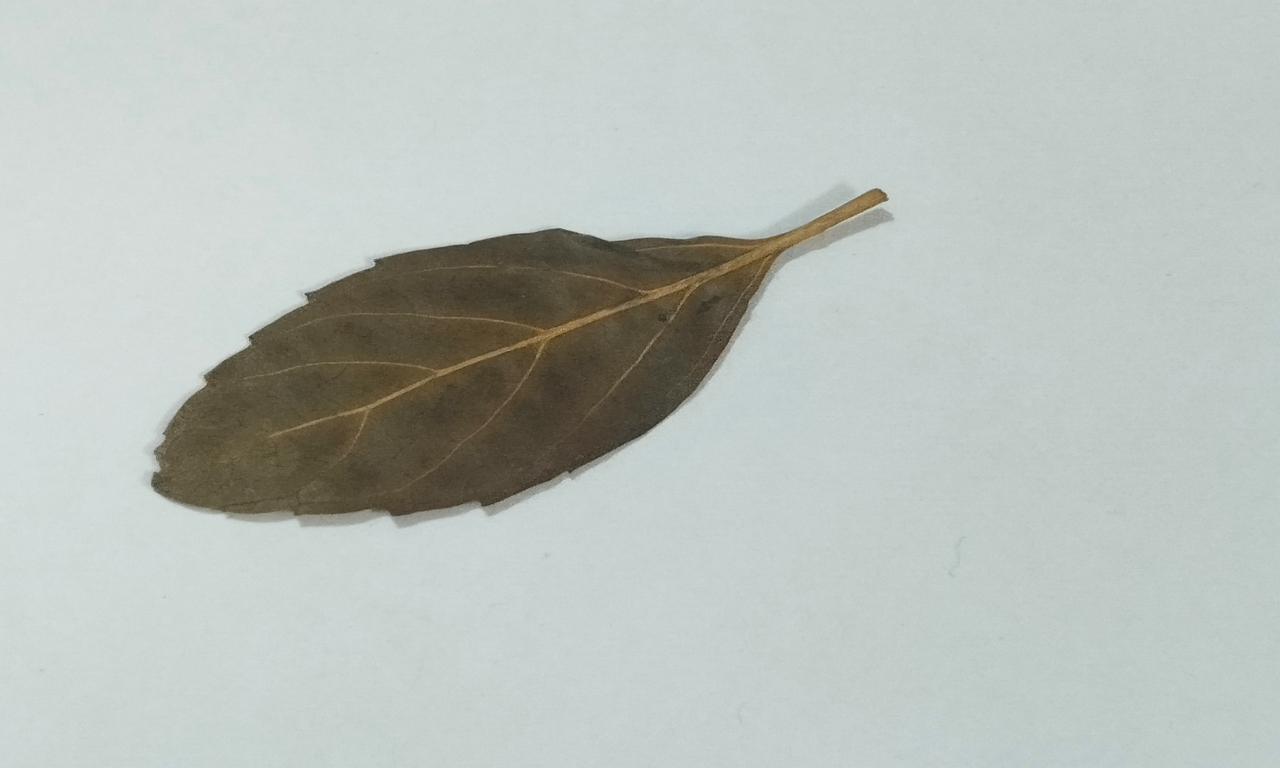
Label: Dried